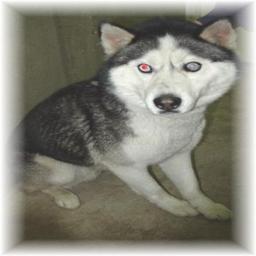
Animal: dogs